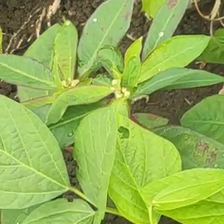
Weed species: Moti_dudhi(Euphorbia_geneculata_L)